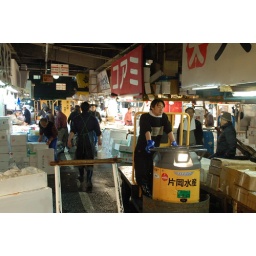
117. fish market in action